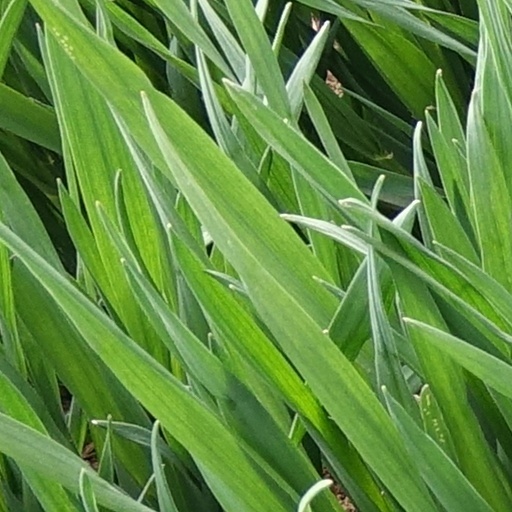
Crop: wheat